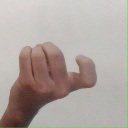
अक्षर: ज